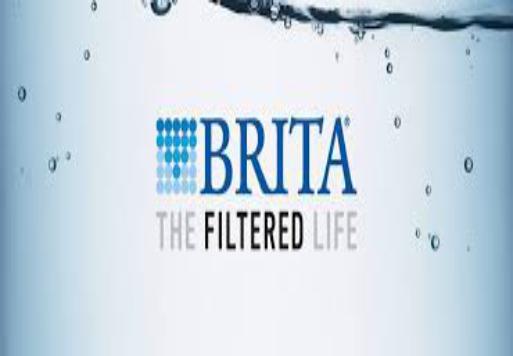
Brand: brita
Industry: Necessities